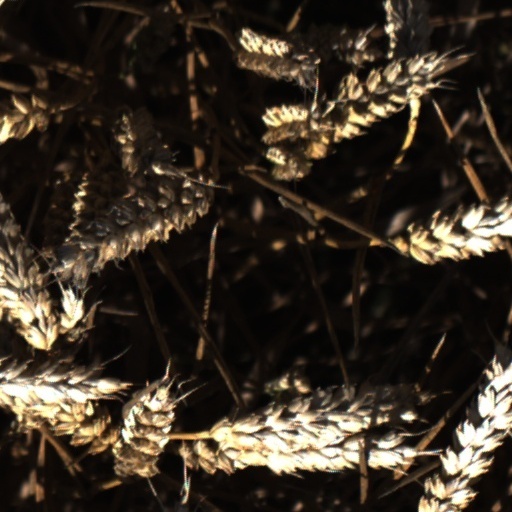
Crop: wheat